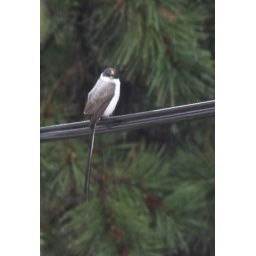
You can really see the yellow crown patch in this shot, only visible because the bird is soaking wet.